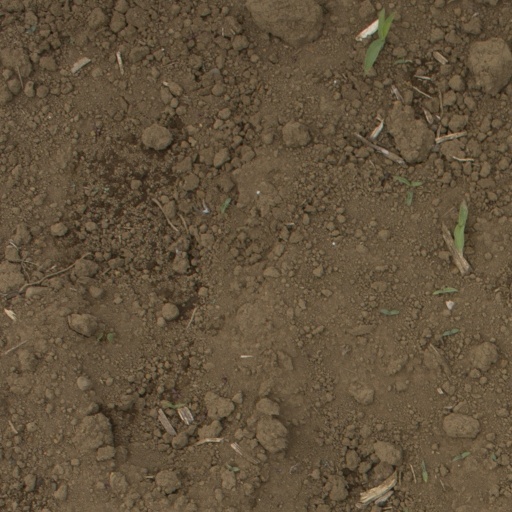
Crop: Jerusalem artichoke